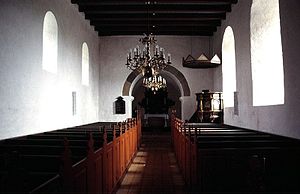
Lihme Kirke
Kirkerummet
Lihme Kirke, (Skive Kommune), Kirkerummet
Lihme Kirke er en kirke i Lihme Sogn i det tidligere Rødding Herred, Viborg Amt, nu Skive Kommune. Kirken omtales i 1176 som viet til Sankt Vincent. Apsis, kor og skib, samt underdelen til et meget tidligt tårn er opført i romansk tid af små marksten nærmest indstøbt i mørtel. Skråkantsoklen er nu næsten dækket af jord, ved hjørner og omkring muråbninger er brugt tilhugne granitkvadre. Den romanske kirke er opført i tre omgange, noget kunne tyde på, at skibet er ældst, dets mure er opført i små marksten, der visse steder er lagt i sildebensmønster kvadersten er kun brugt til skråkantsokkel og hjørner, på nordsiden ses to rundbuede vinduer. Begge de rundbuede døre er bevaret, norddøren i tilmuret tilstand, over stikkets kraftige rundstav har den prydskifte af vekslende rundstavsstumper og hulstave, der kendes i engelsk-normannisk stil.